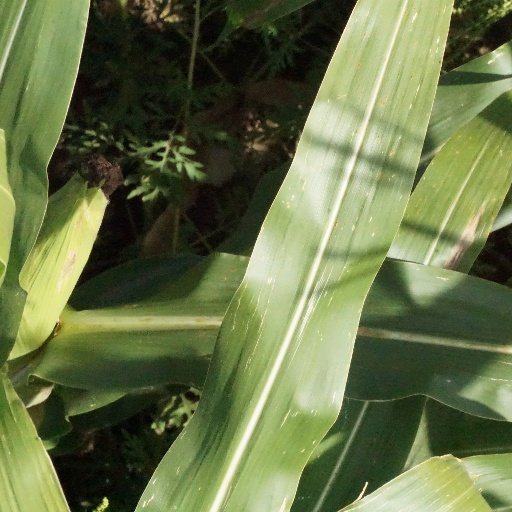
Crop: maize; corn